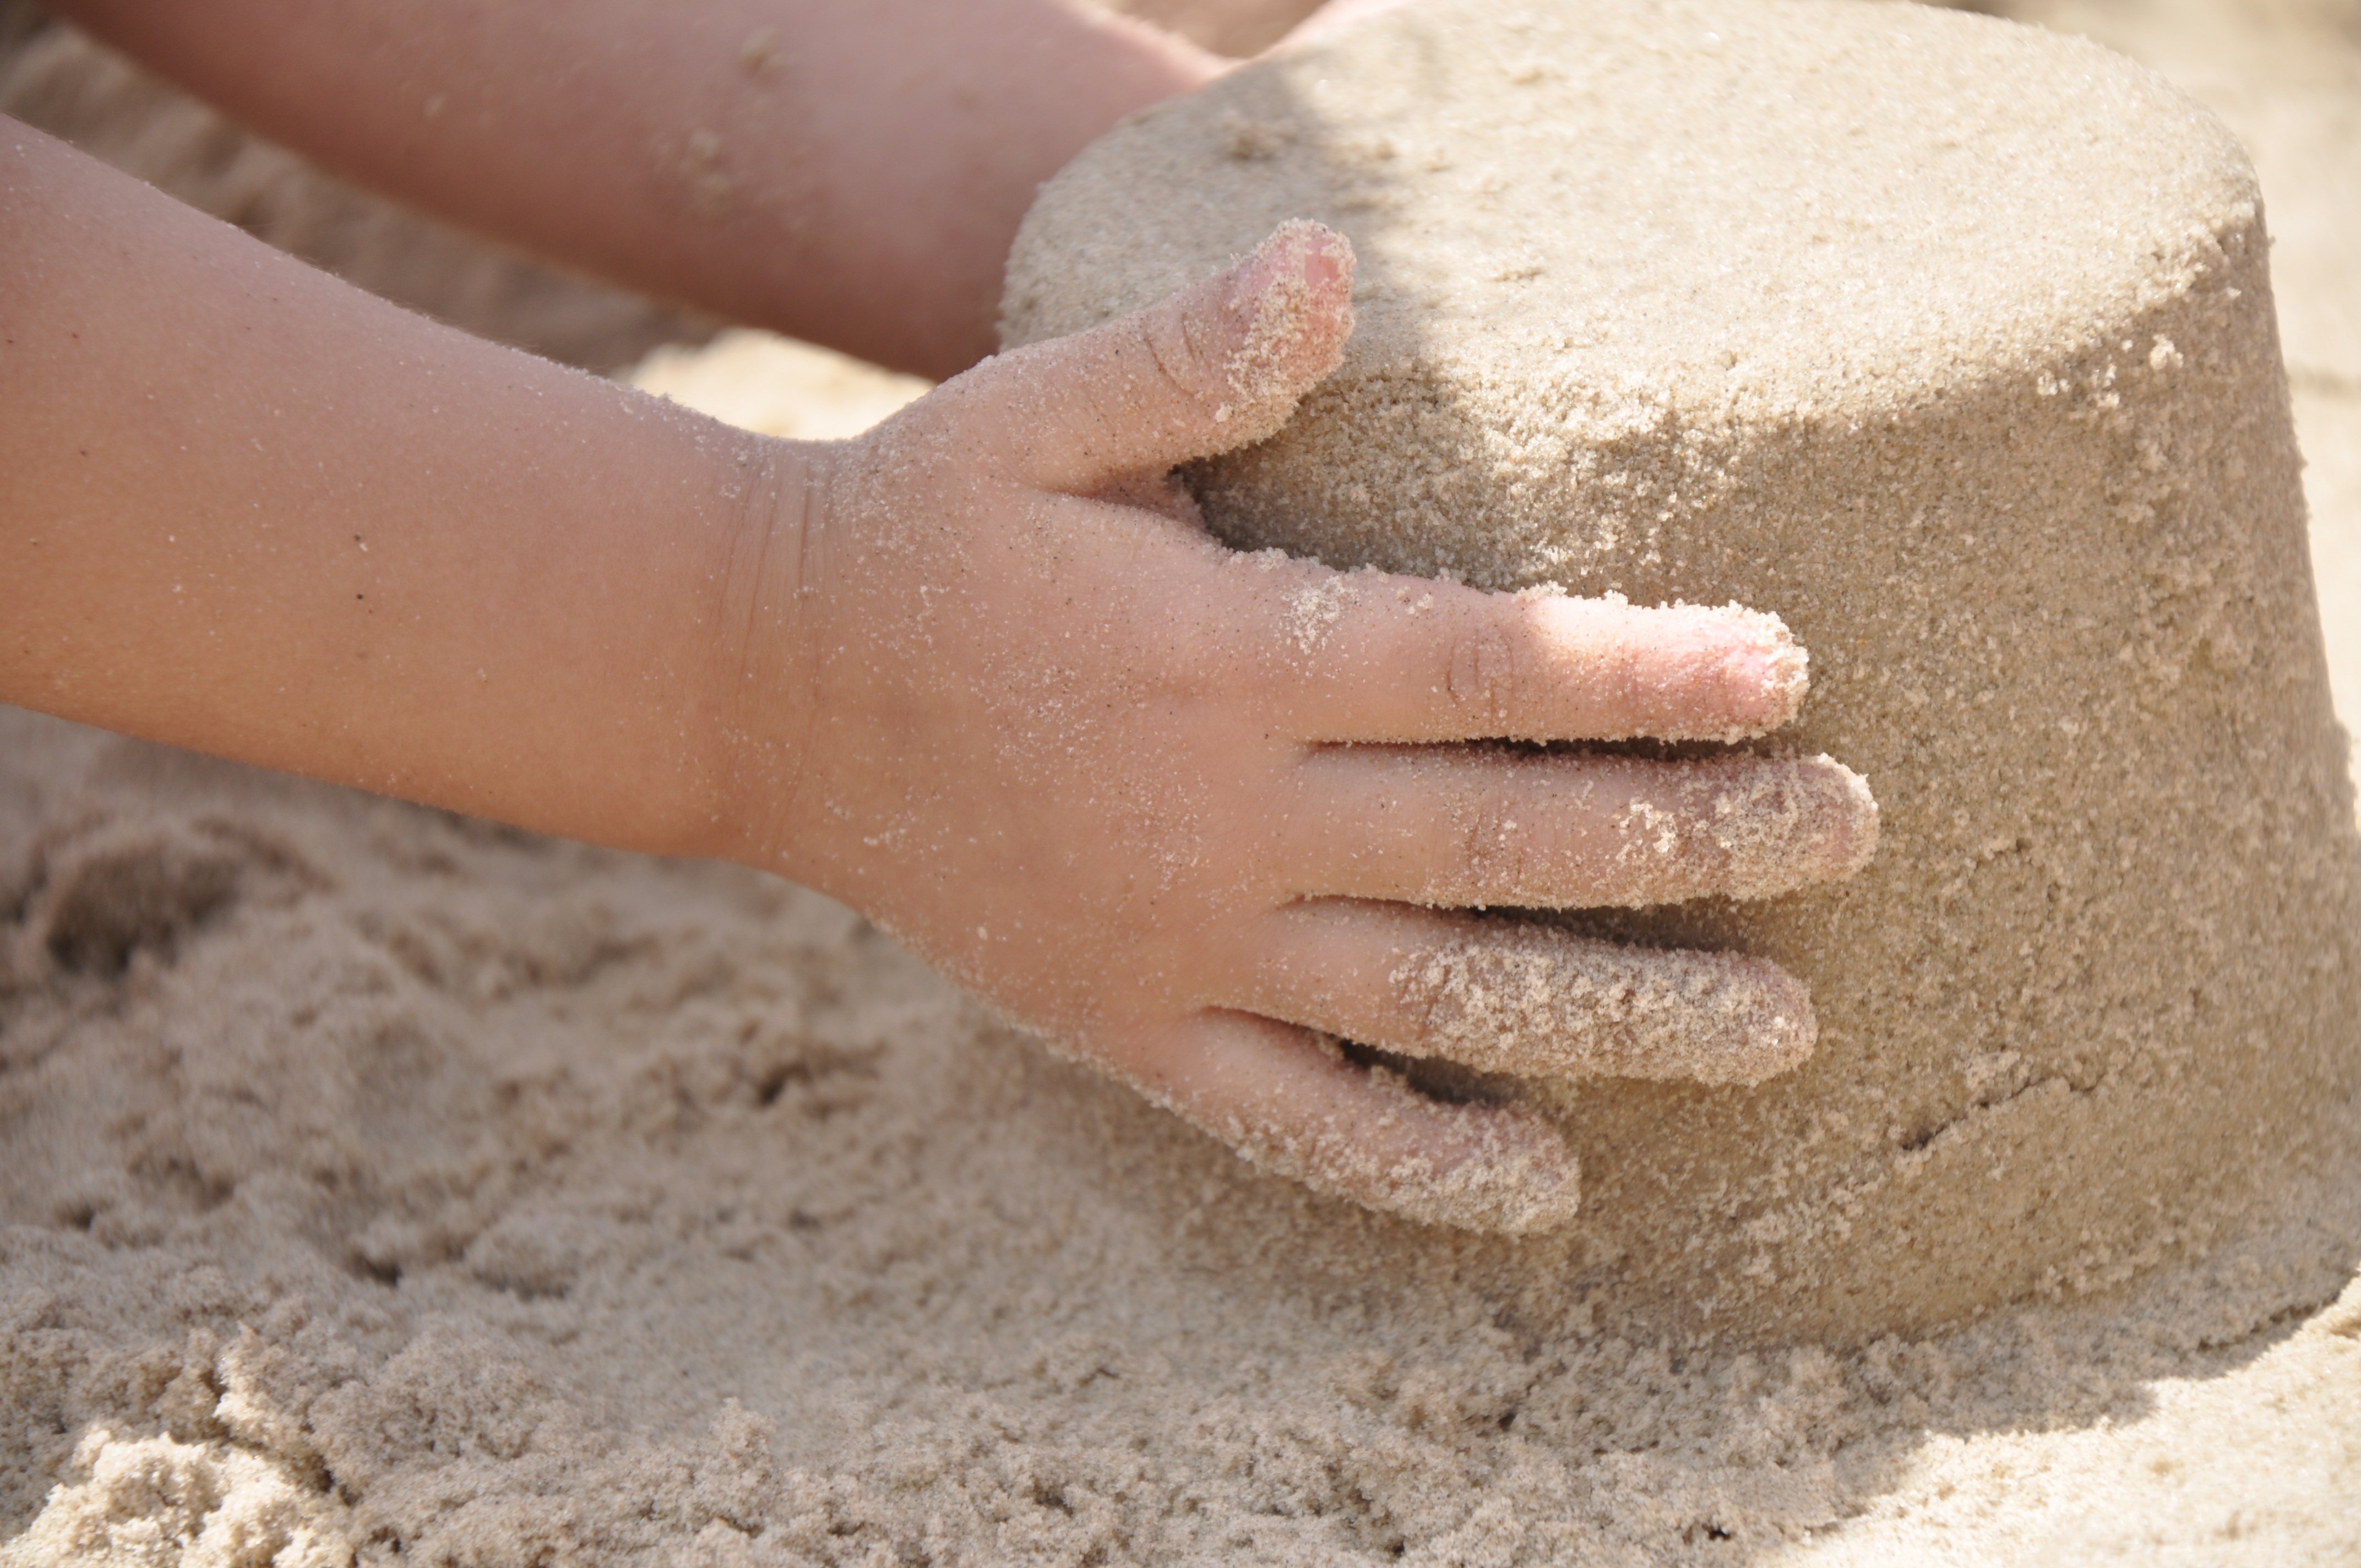
hand, beach, outdoor, sand, building, summer, vacation, leg, young, soil, baking, dough, material, close up, skin, beach sand, grass family